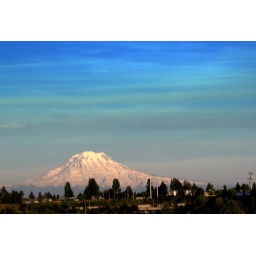
I was on the highway home in the evening. Took this photo through the window.